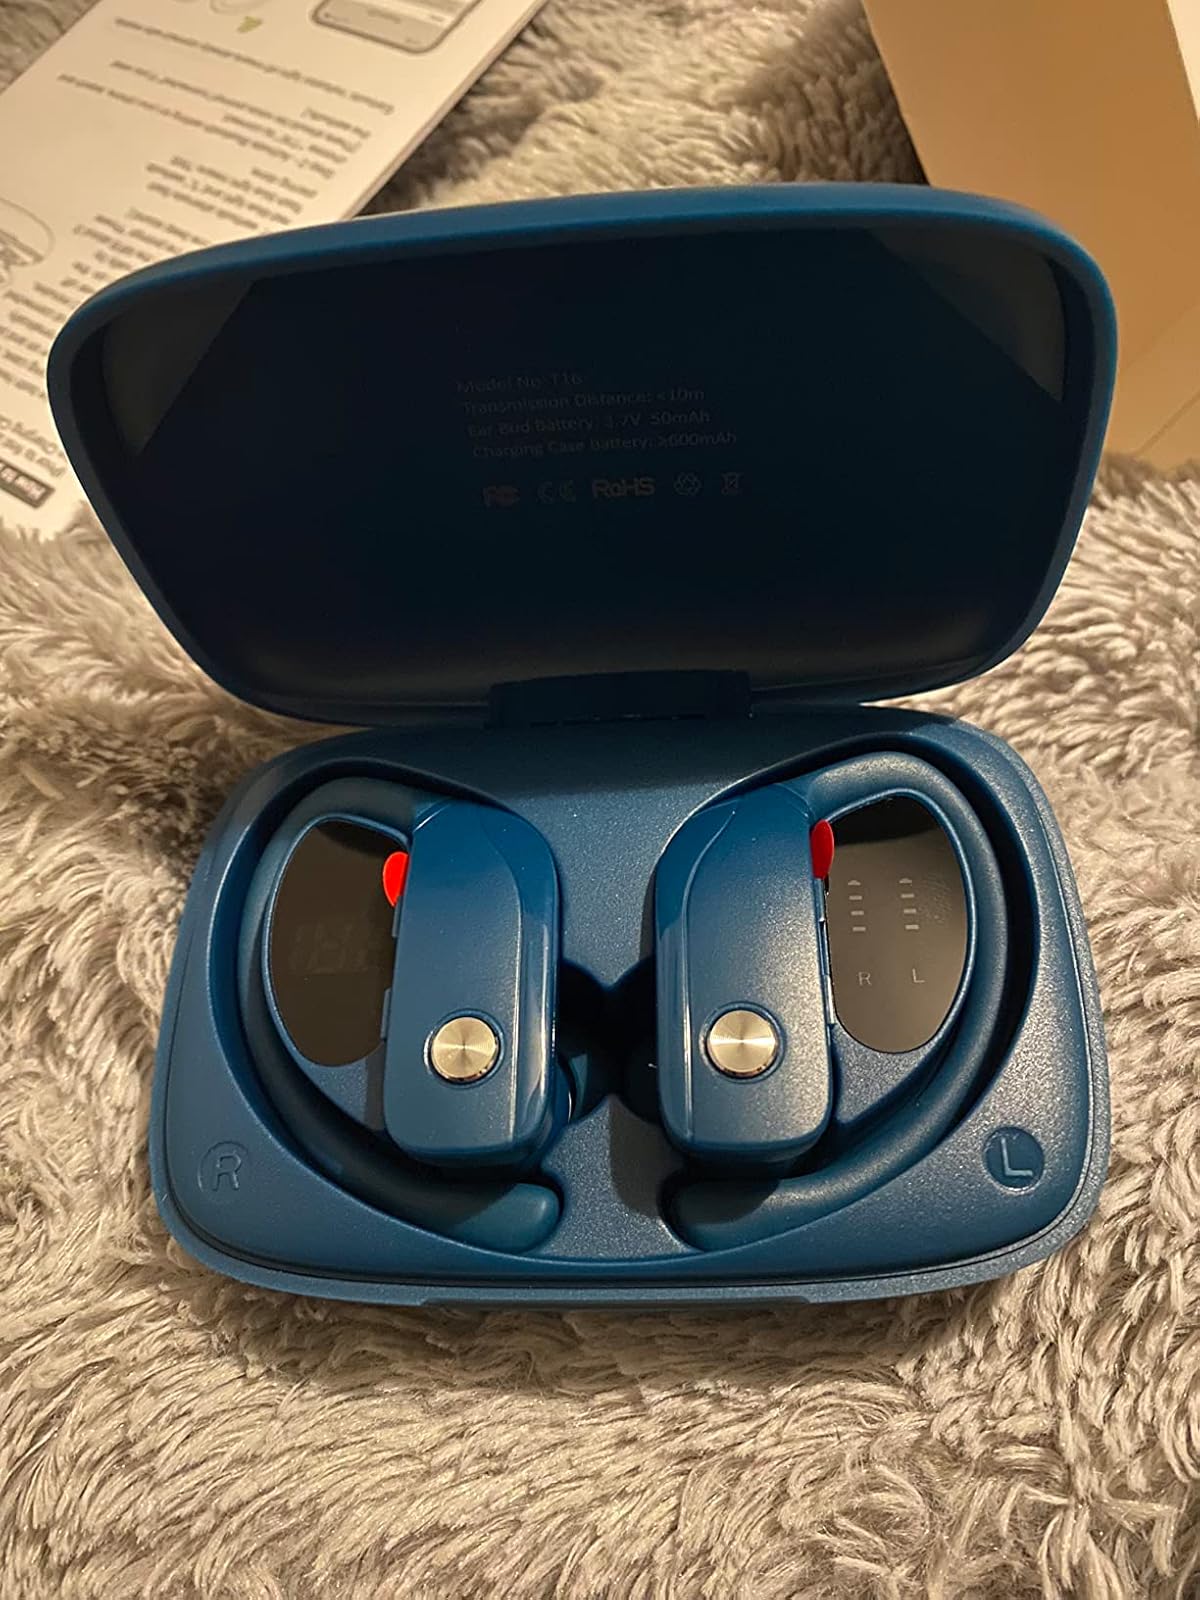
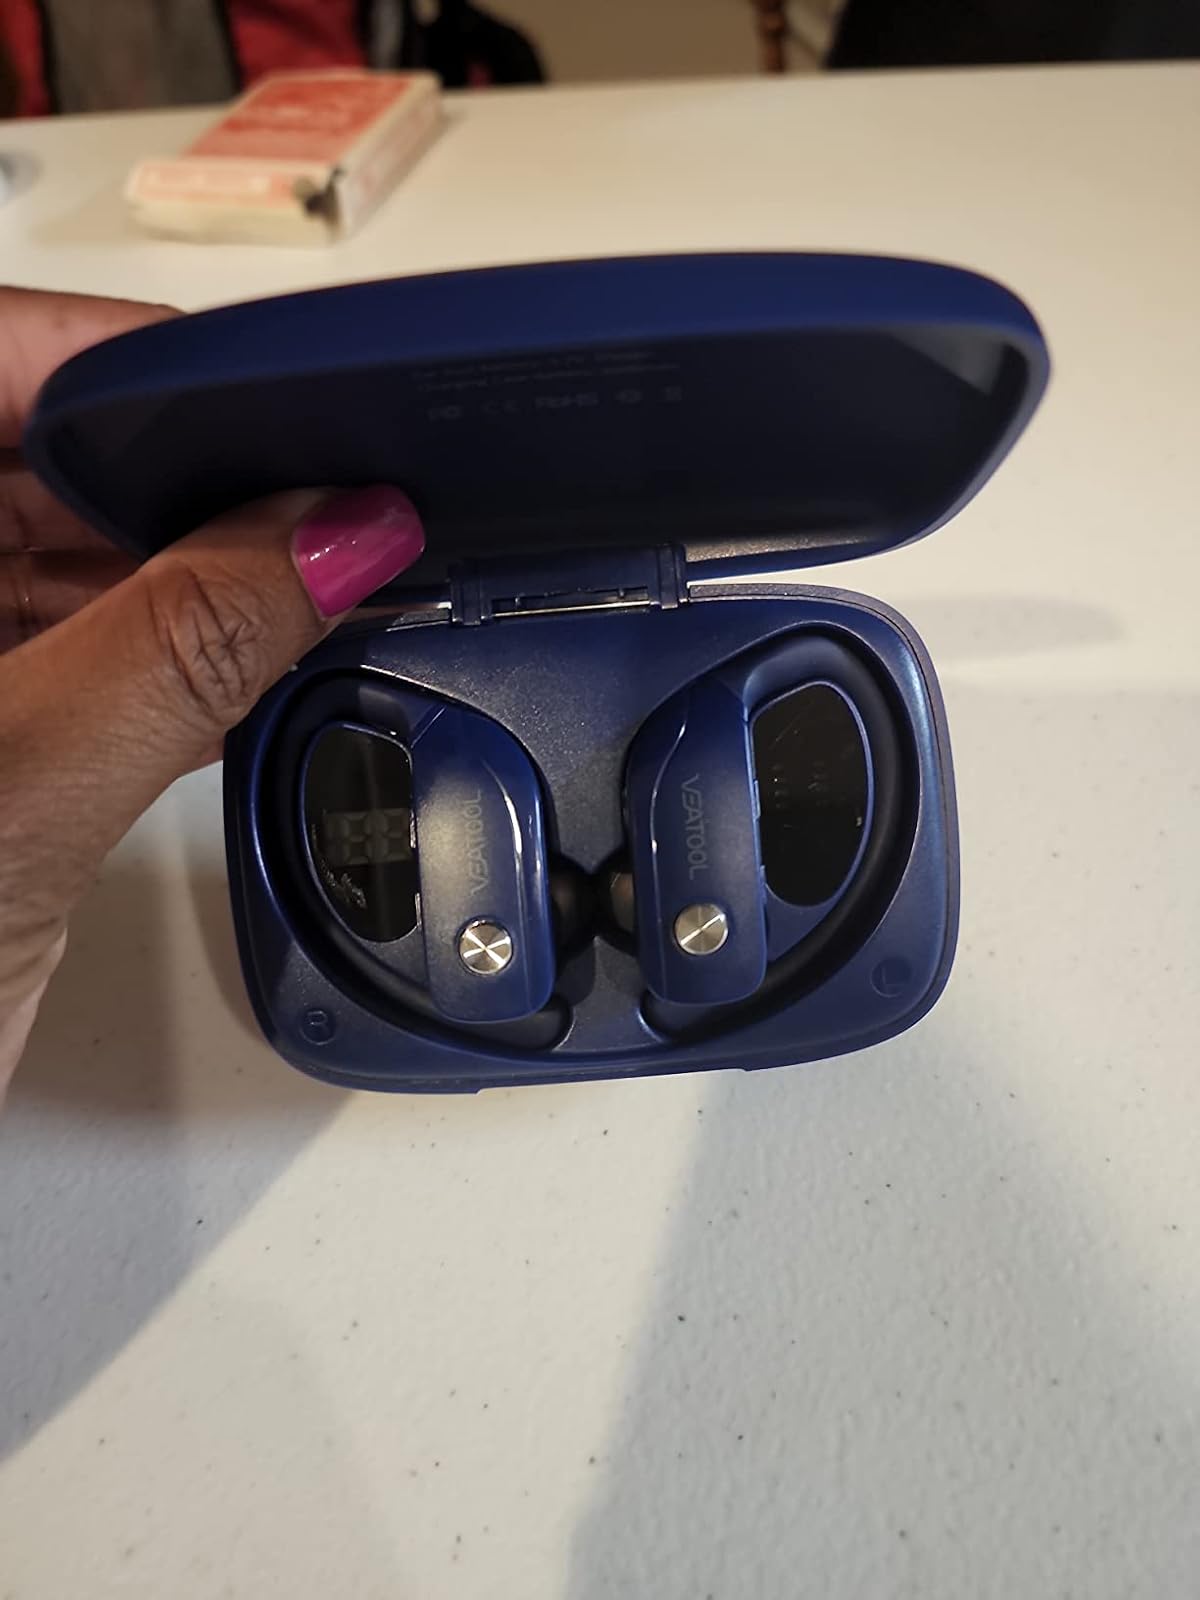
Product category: earbuds
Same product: no